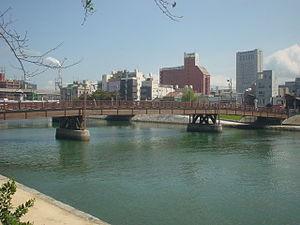
Sous l'ère Edo, le sankin-kōtai était un système de résidence alternée des daimyos, qui les obligeait à passer une année sur deux à Edo et à y laisser leur femme et leurs enfants lorsqu'ils retournaient au han.
Le Nagasaki Kaidō était une route de Kyūshū qui allait de Kokura à Nagasaki. Elle servait au daimyo pour le sankin kotai ainsi qu'aux marchands hollandais à Nagasaki auxquels étaient imposée la même obligation de rendre visite au shogun. La route s'étendait sur 228 km et il fallait aux voyageurs une semaine pour la parcourir.
Kaidō désigne généralement les anciennes routes du Japon datant de l'époque d'Edo. Les plus connues sont les Cinq routes d'Edo, partant toutes de la ville d'Edo : Nakasendō, Tōkaidō, Ōshū Kaidō, Kōshū Kaidō et Nikko Kaidō.